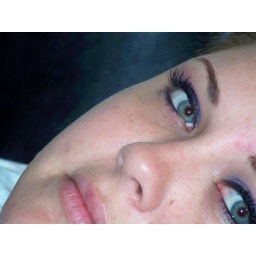
Wife on the couch after a day of running around